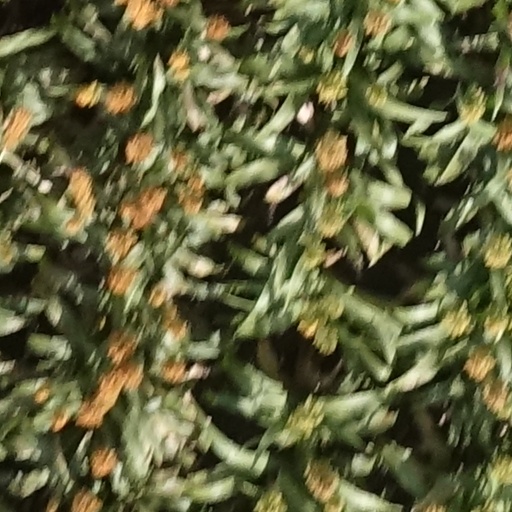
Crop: sorghum